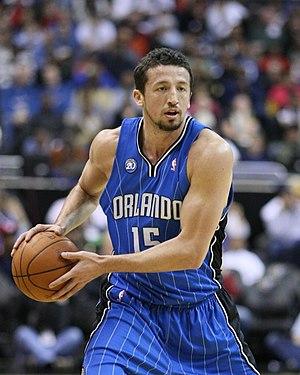
Cette page présente la liste des transferts et mouvements de personnels de la NBA durant la saison 2015-2016.